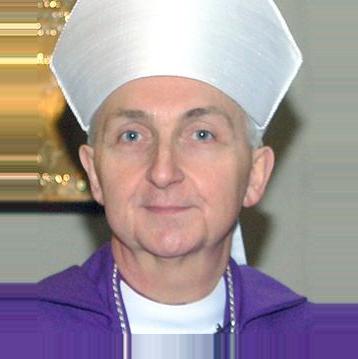
Age: 56